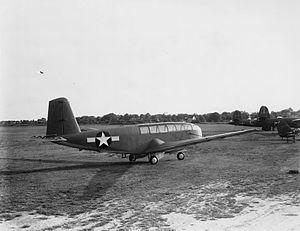
Le Bristol XLRQ-1 était un planeur militaire amphibie à douze places américain, développé pour l'US Marine Corps par la Bristol Aeronautical Corporation de New Haven, dans le Connecticut, entre 1942 et 1943.